Answer in natural language. How many TVStands are visible in the scene? Choose between the following options: 2, 3, 1, 4 or 0
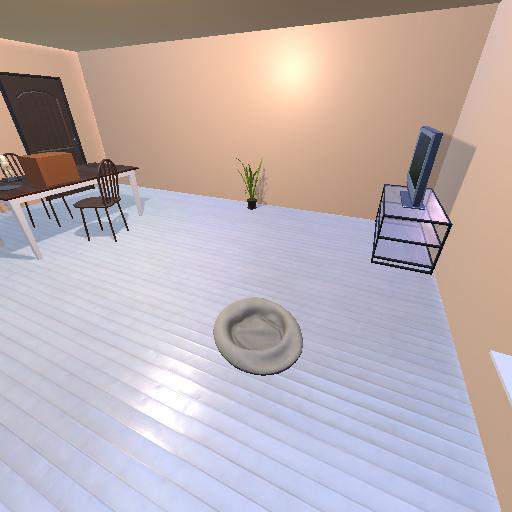
<answer>1</answer>